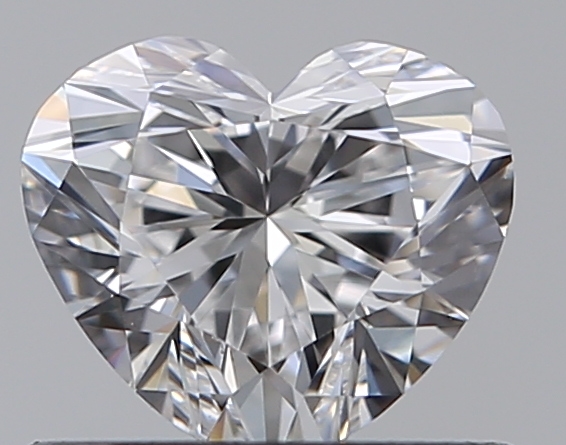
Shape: heart
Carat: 0.5
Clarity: VVS1
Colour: D
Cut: EX
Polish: EX
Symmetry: VG
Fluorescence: N
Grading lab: GIA
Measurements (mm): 4.73 x 5.43 x 3.21